Trolleybuses in Nancy

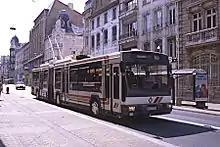
Nancy Renault trolleybus 629 on route 43 in 1986

Trolleybus service in Nancy began on 27 September 1982, on the first route, route 19 (Ile de Corse – Laxou, Champ le Boeuf), which was 9.5 km long. It was the first new trolleybus system to open in France since that of Perpignan, in 1952. Route 4 (Centre Hospitalier Régional Universitaire [CHU] de Brabois – Beauregard), 10.5 km, was converted to trolleybus operation on 20 December 1982, and lastly route 3 (Laxou Provinces – Essey), 7 km, became trolleybus-operated on 4 September 1983. Dual-mode buses were chosen to permit the vehicles to run a portion of each trip in diesel mode, on sections not equipped with overhead wires. This was planned to be used on route 3, and from the start of trolleybus service on that route, vehicles proceeded beyond the end of the wires at route 3's Essey terminus, on diesel power, as either route 33 to Pulnoy or route 43 to Seichamps. A similar operation of route 23 to Mouzimpré was introduced subsequently, but was withdrawn in October 1984.